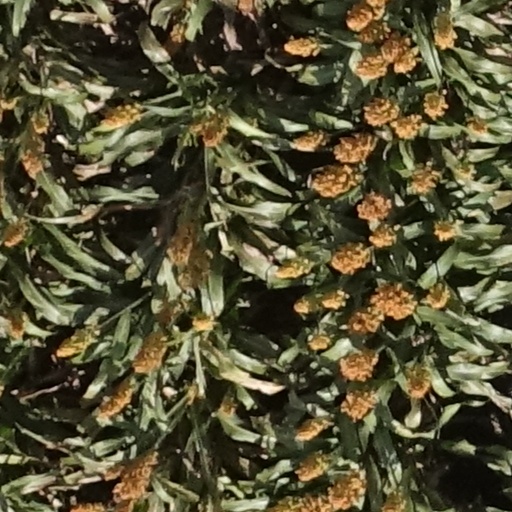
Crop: sorghum